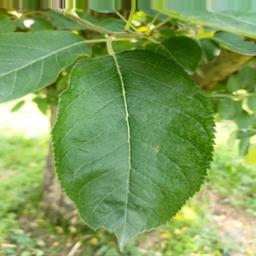
Label: Healthy